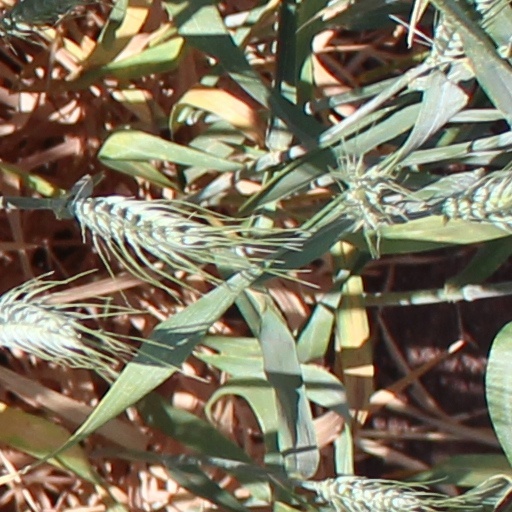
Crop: wheat